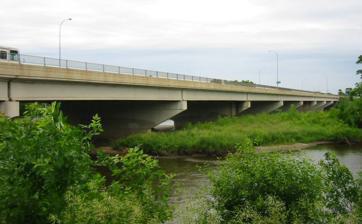
Building: Highway 25 Bridge (Minnesota)
Country: United States of America
Year built: 1930
Bridge in Minnesota, United States For other uses, see Highway 25 Bridge (disambiguation) . Monticello Highway Bridge Coordinates 45°18′31″N 93°47′29″W / 45.30861°N 93.79139°W / 45.30861; -93.79139 Carries Four lanes of MN 25 Crosses Mississippi River Locale Monticello, Minnesota Maintained by Minnesota Department of Transportation ID number 71012 Characteristics Design Concrete girder bridge Total length 1007 feet Width 68 feet Longest span 111 feet Clearance below 24 feet History Opened 1988 Location Highway 25 Bridge is a concrete girder bridge that spans the Mississippi River between Monticello, Minnesota and Big Lake, Minnesota . It was built in 1988 by the Minnesota Department of Transportation and was designed by VanDoren Hazard Stallings. The previous bridge in this location, built in 1930, was a humpback truss bridge with a decorative wrought iron railing.  One unique feature about the 1930 bridge was that it had restrooms built into the bridge, underneath the sidewalk in the southwest corner next to the bridge abutment.  The restrooms were closed in 1962 when it was determined that they could not easily be connected to the new sewage treatment plant.  Replacement restrooms were built in the nearby park. The first bridge built at Monticello over the Mississippi River was completed in 1893. It was a wooden swing-span bridge, which could swing to allow river vessels to pass along the river. [1] See also List of crossings of the Upper Mississippi River References